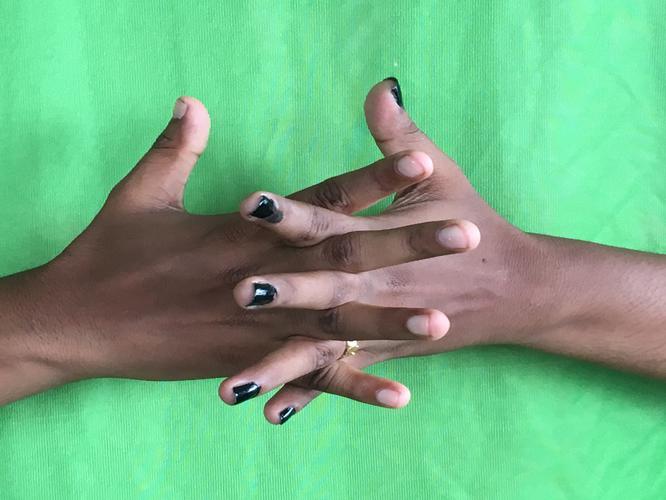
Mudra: Karkatta
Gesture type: double_hand